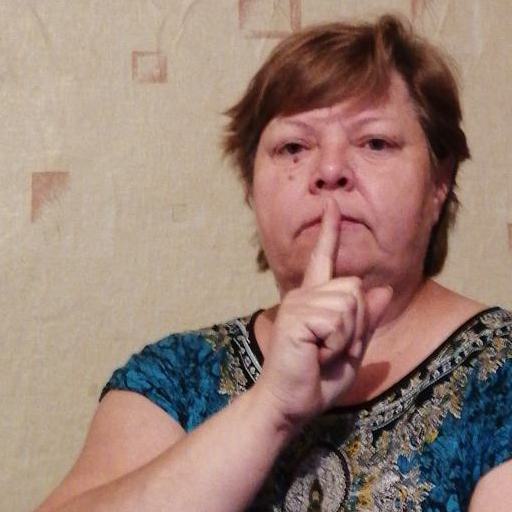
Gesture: mute